Christopher Telo

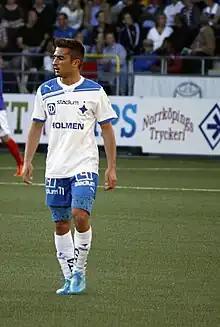
Telo with IFK Norrköping

Christopher Rasmus Nilsson Telo (born 4 November 1989), known as Christopher Telo, is an English-born Swedish footballer who plays as a left back. He is the son of a Swedish mother and a Portuguese father.